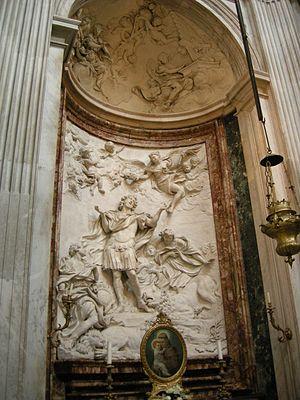
Melchiorre Gafa est un sculpteur maltais, actif à Rome entre 1658 et 1667 où il fut l'un des principaux sculpteurs baroque de son temps aux côtés de Gian Lorenzo Bernini, avant de mourir prématurément des suites d'un accident pendant son travail.